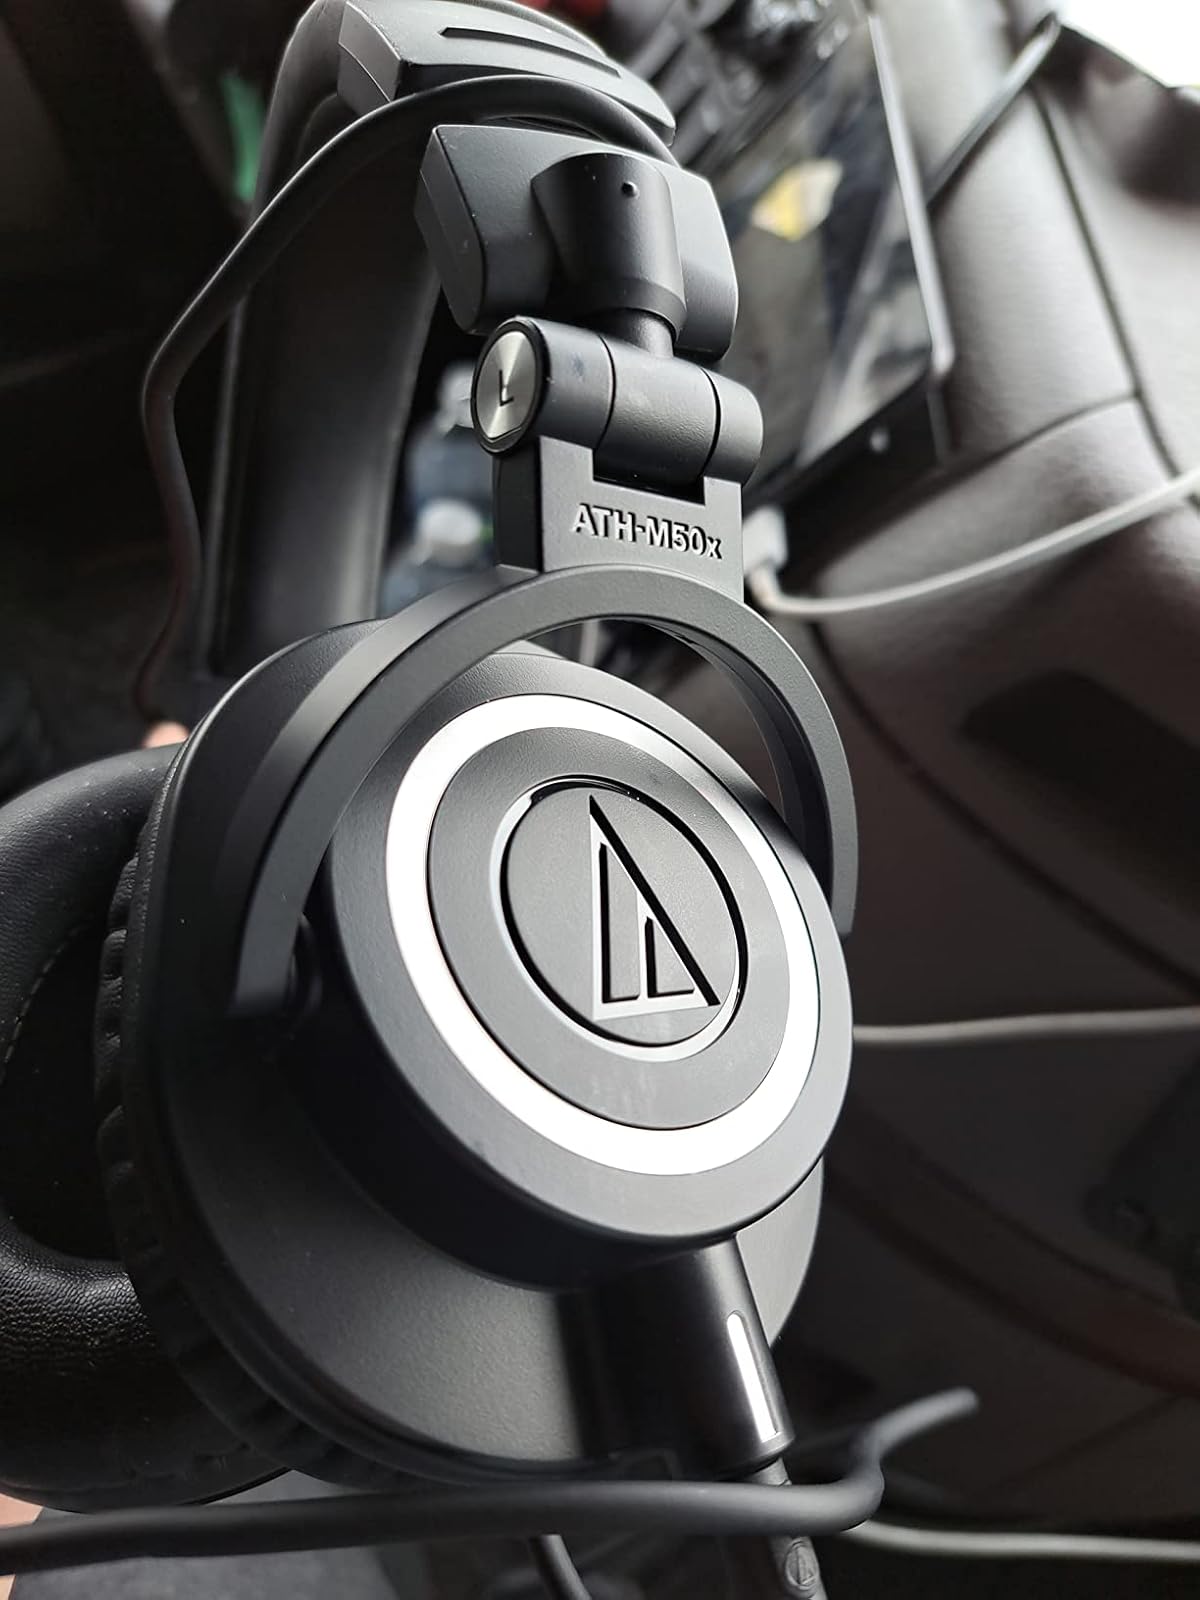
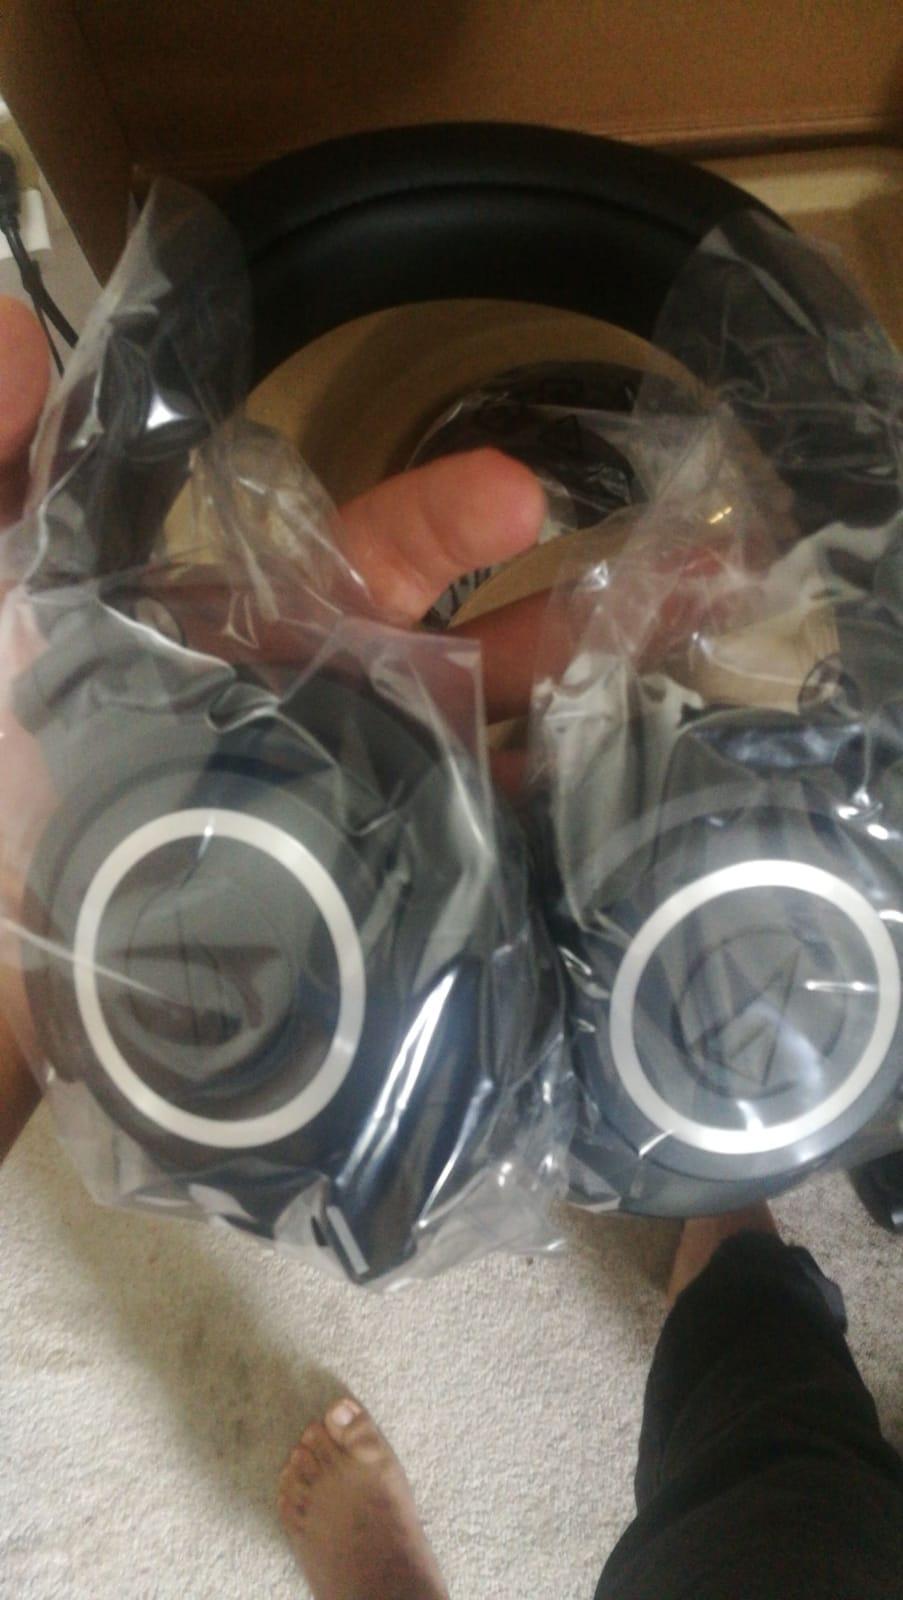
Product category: headphones
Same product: yes